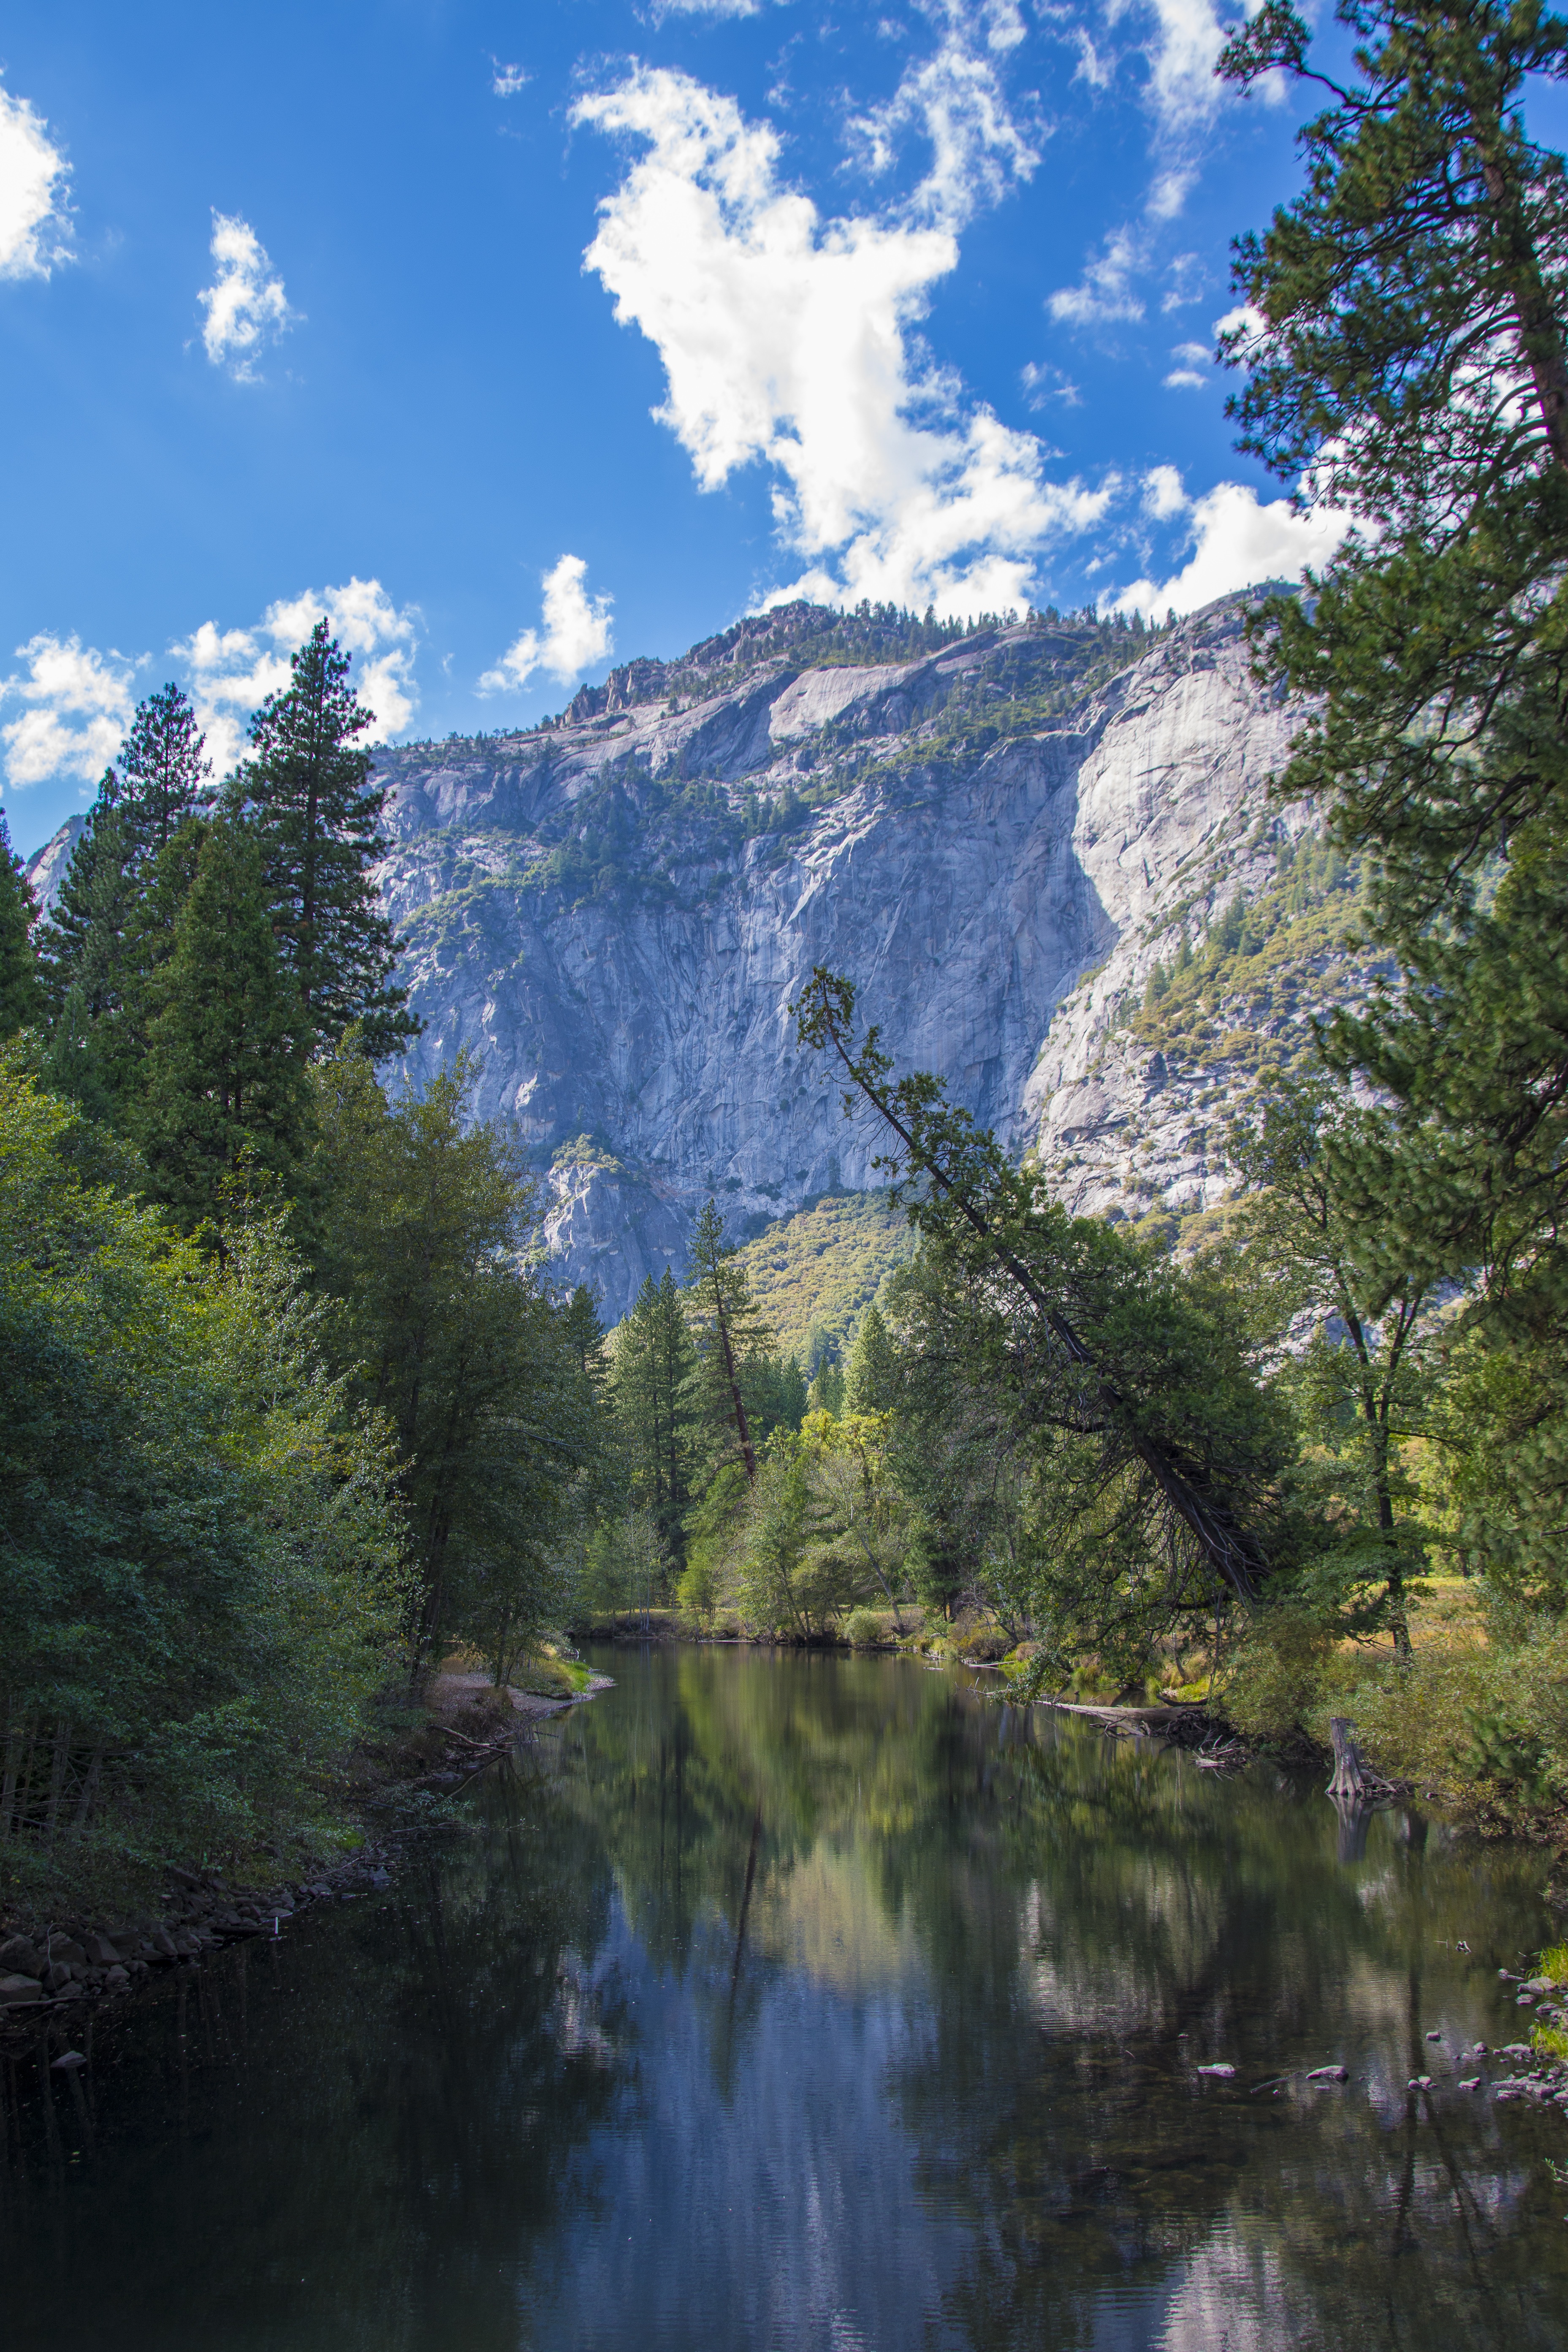
landscape, tree, nature, forest, wilderness, mountain, plant, flower, lake, river, valley, mountain range, summer, reflection, autumn, mountains, woodland, landform, geographical feature, woody plant, mountainous landforms